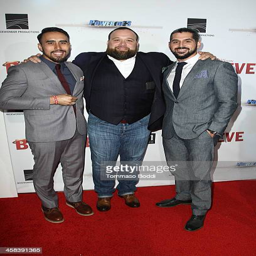
person and film producer attend the los angeles premiere